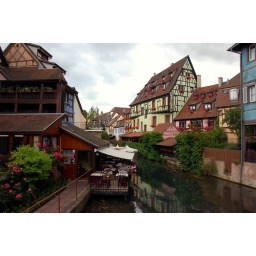
Colorful houses line the banks of the river La Lauch in Colmar's &amp;quot;La Petite Venise&amp;quot; neighborhood.